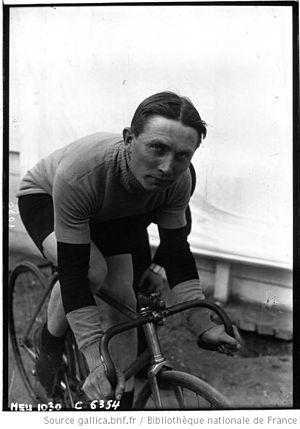
Cycliste
Victor Thuau né le 14 août 1880 à Paris, mort le 29 février 1964 à Gouvieux est un coureur cycliste français.